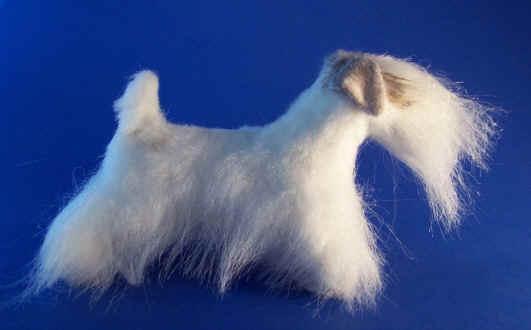
Sealyham_terrier